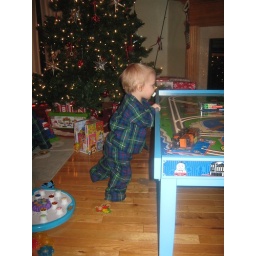
Even Sawyer can get in on the train action with a table this height.